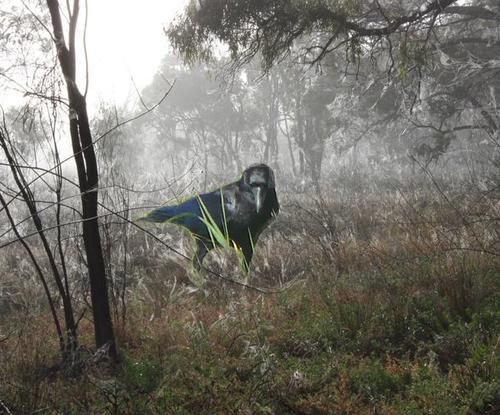
Bird species: Fish_Crow
Bird type: landbird
Background: land